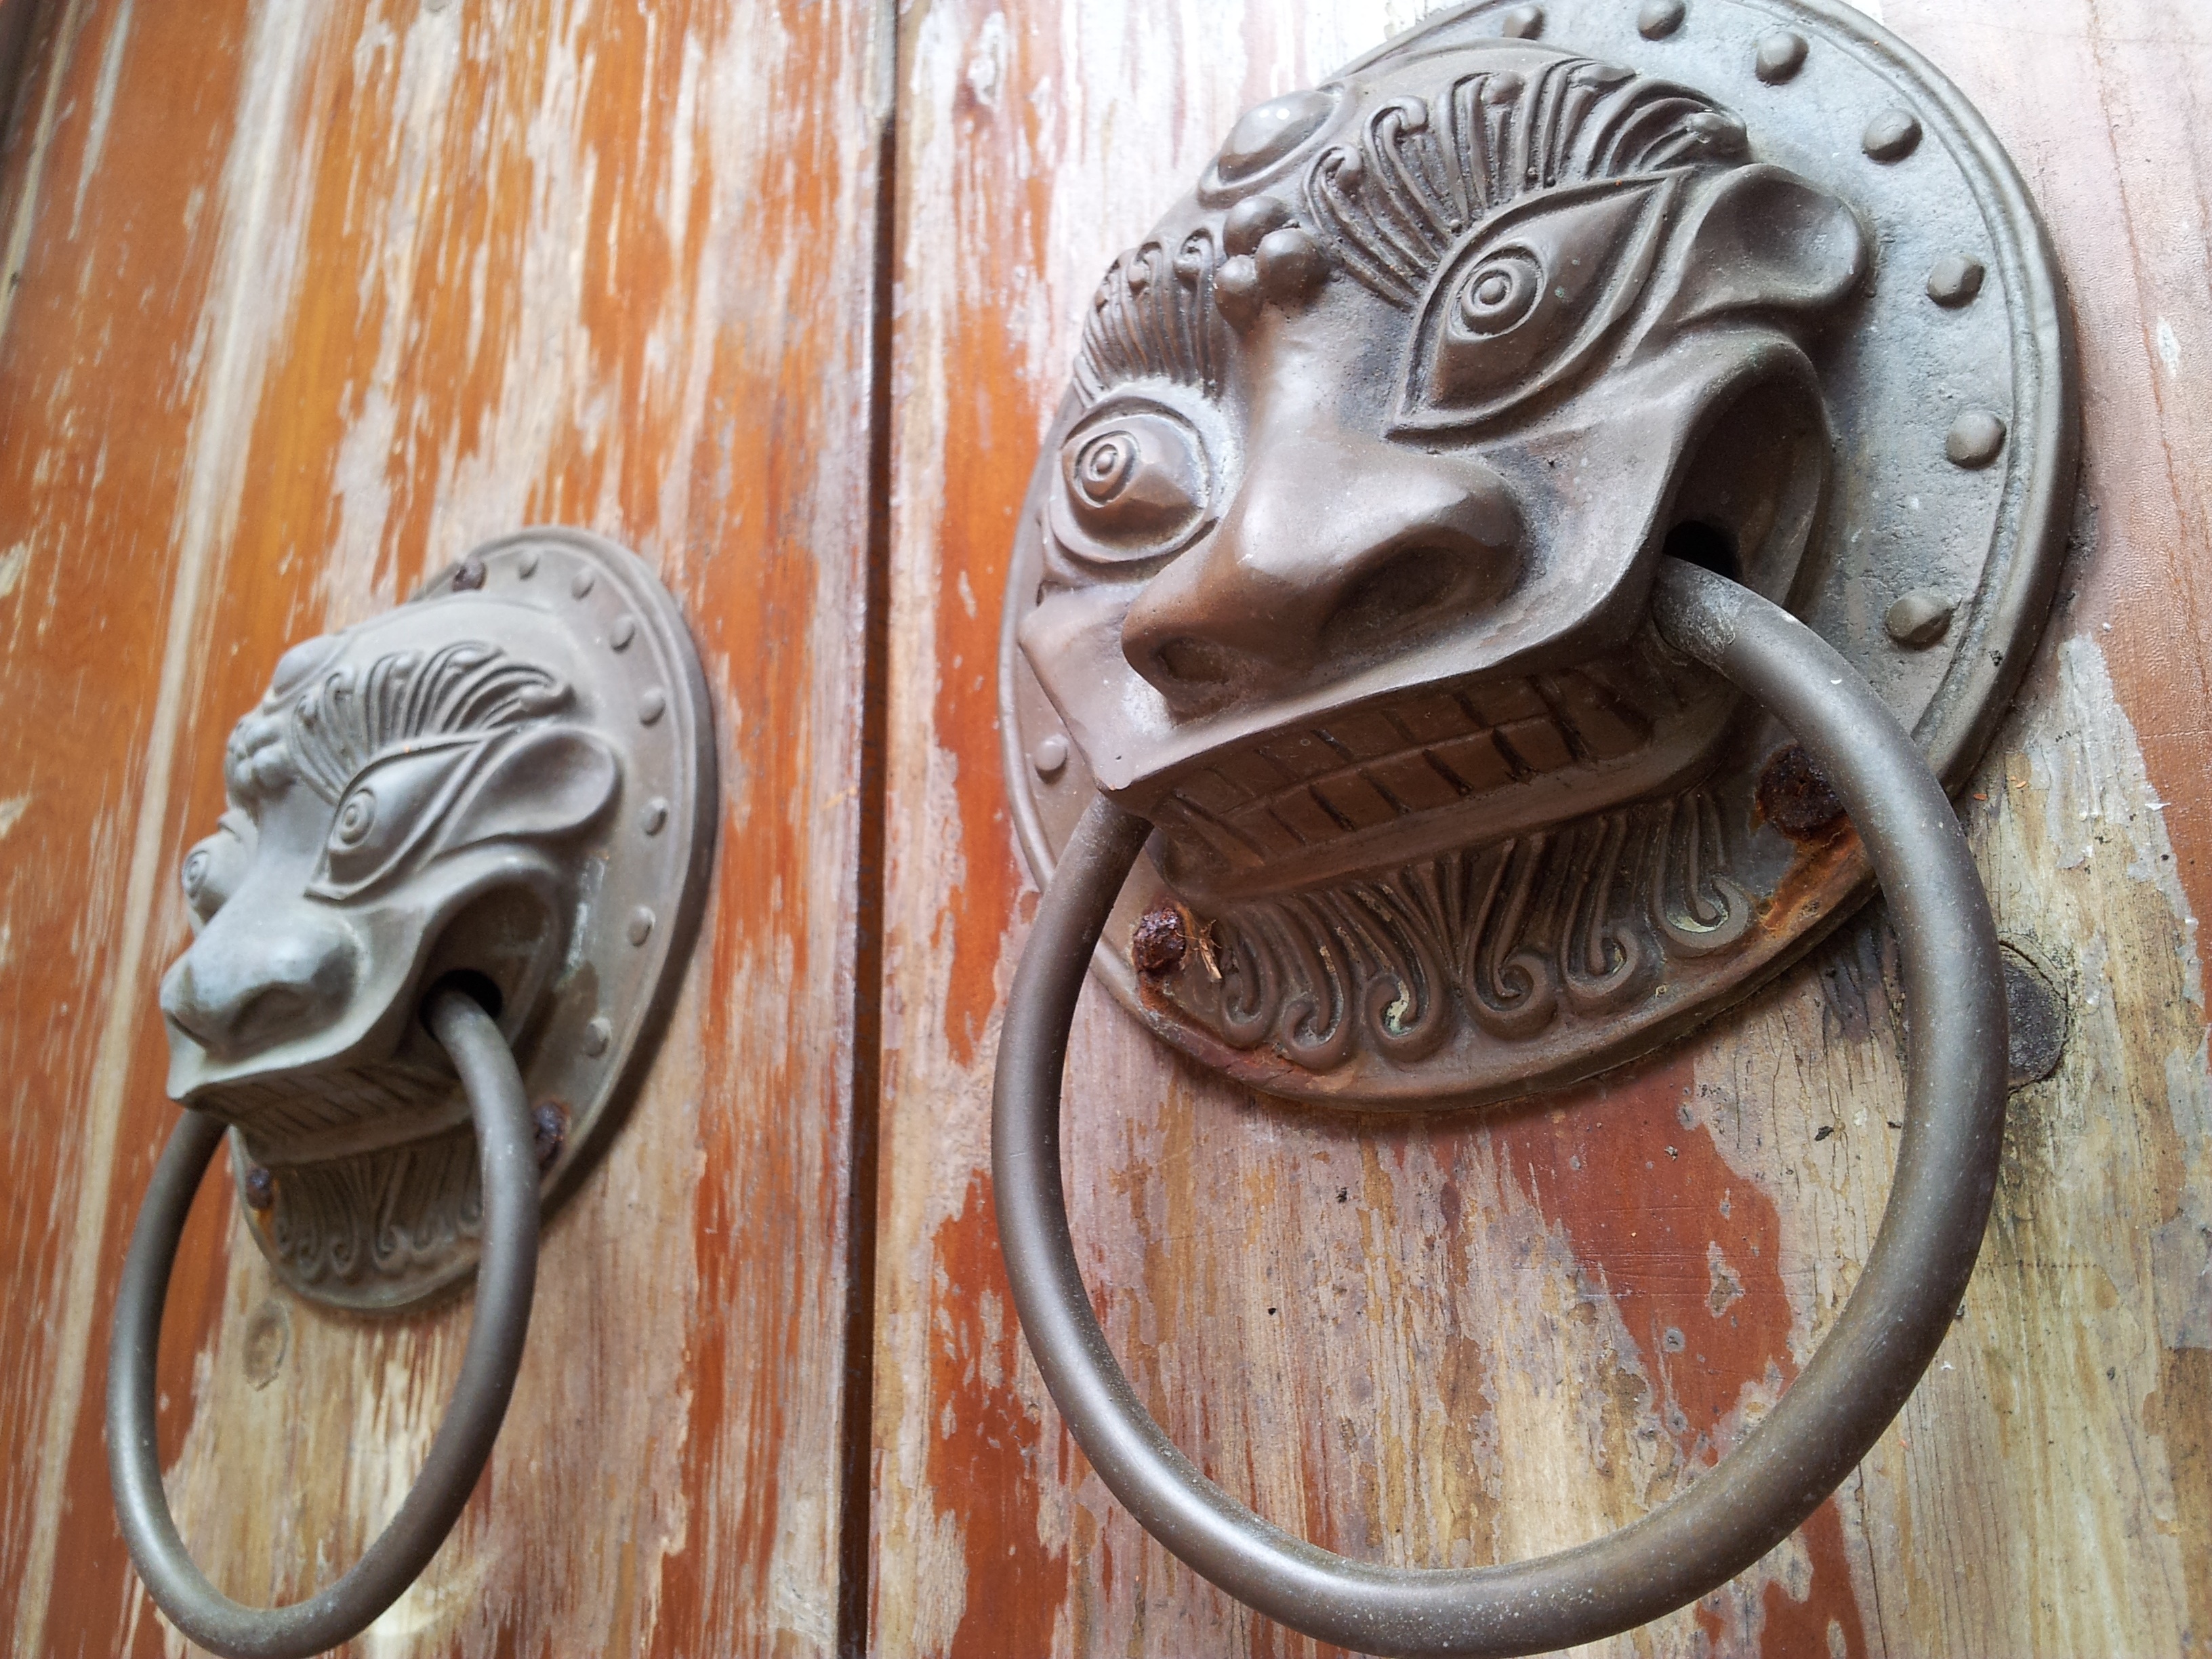
wood, statue, clothing, sculpture, art, temple, iron, carving, relief, costume, china, door handle, stone carving, door knocker, ancient history